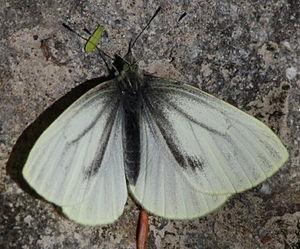
Pieris marginalis est une espèce d'insectes lépidoptères de la famille des Pieridae, de la sous-famille des Pierinae et du genre Pieris.